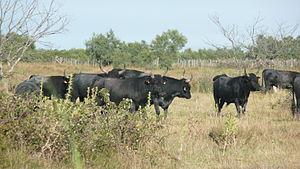
L’agriculture en Camargue est depuis des siècles l'élément primordial de l'aménagement du delta du Rhône. Elle est parvenue à se développer en dépit de l'omniprésence de l'eau salée. D'abord cantonnée sur les rives du Rhône, terres alluviales de plus faible salinité, elle a gagné des terres sur le centre du delta grâce à l’endiguement du Rhône, à la fin du XIXᵉ siècle, qui a permis l’apport d’eau douce, puis au plan Marshall, qui a financé d’importantes infrastructures hydrauliques. Son influence est déterminante sur l'environnement et elle reste l'un des atouts majeurs de son évolution.
Jean-Marie Pourquier est un élevage français de taureaux de combat, créé en 1945. Sa devise est bleu ciel jaune et noir. La propriété d'origine est située au Mas d’Amphise, sur le territoire de Salin-de-Giraud, dans le Parc naturel régional de Camargue dans les Bouches-du-Rhône.